Dongfeng Mengshi

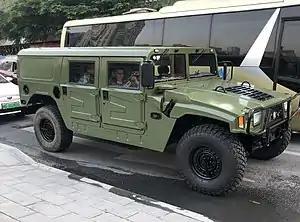
Dongfeng Mengshi EQ2050 (front)

Dongfeng Mengshi was originally a family of 4×4 Infantry mobility vehicle/MRAPV/off-road vehicles developed by the Chinese Dongfeng Motor Group. Early generations of the vehicle are built with imported Hummer H1 chassis, while later generations are of indigenous design. Dongfeng Mengshi generally follows the trend of American military requirements. For example, CSK-141 is the Chinese equivalent of an armor-plated reinforced Humvee, while CSK-181 is the Chinese equivalent of the Joint Light Tactical Vehicle.